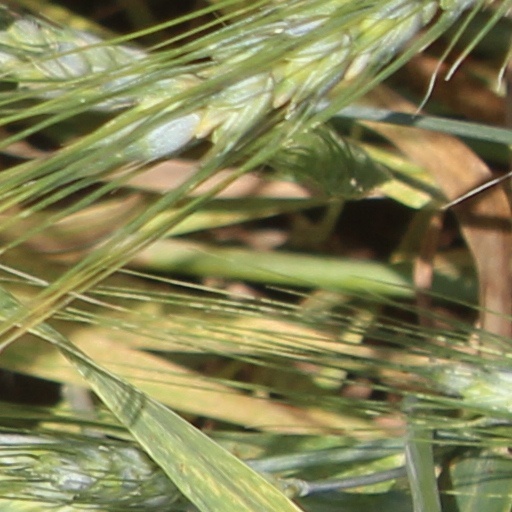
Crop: wheat